Darkwing Duck (Capcom video game)

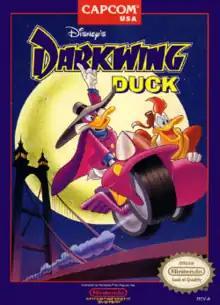
North American box art

Darkwing Duck is a platform video game developed and published by Capcom for the Nintendo Entertainment System in 1992. It was based on the Disney animated television series "Darkwing Duck." It was ported to the Game Boy in 1993.